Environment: lab
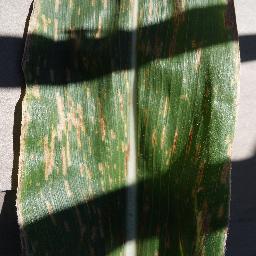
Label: gray_leaf_spot